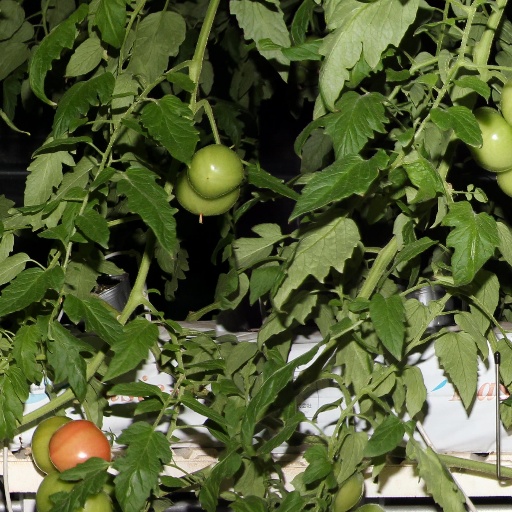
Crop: tomato